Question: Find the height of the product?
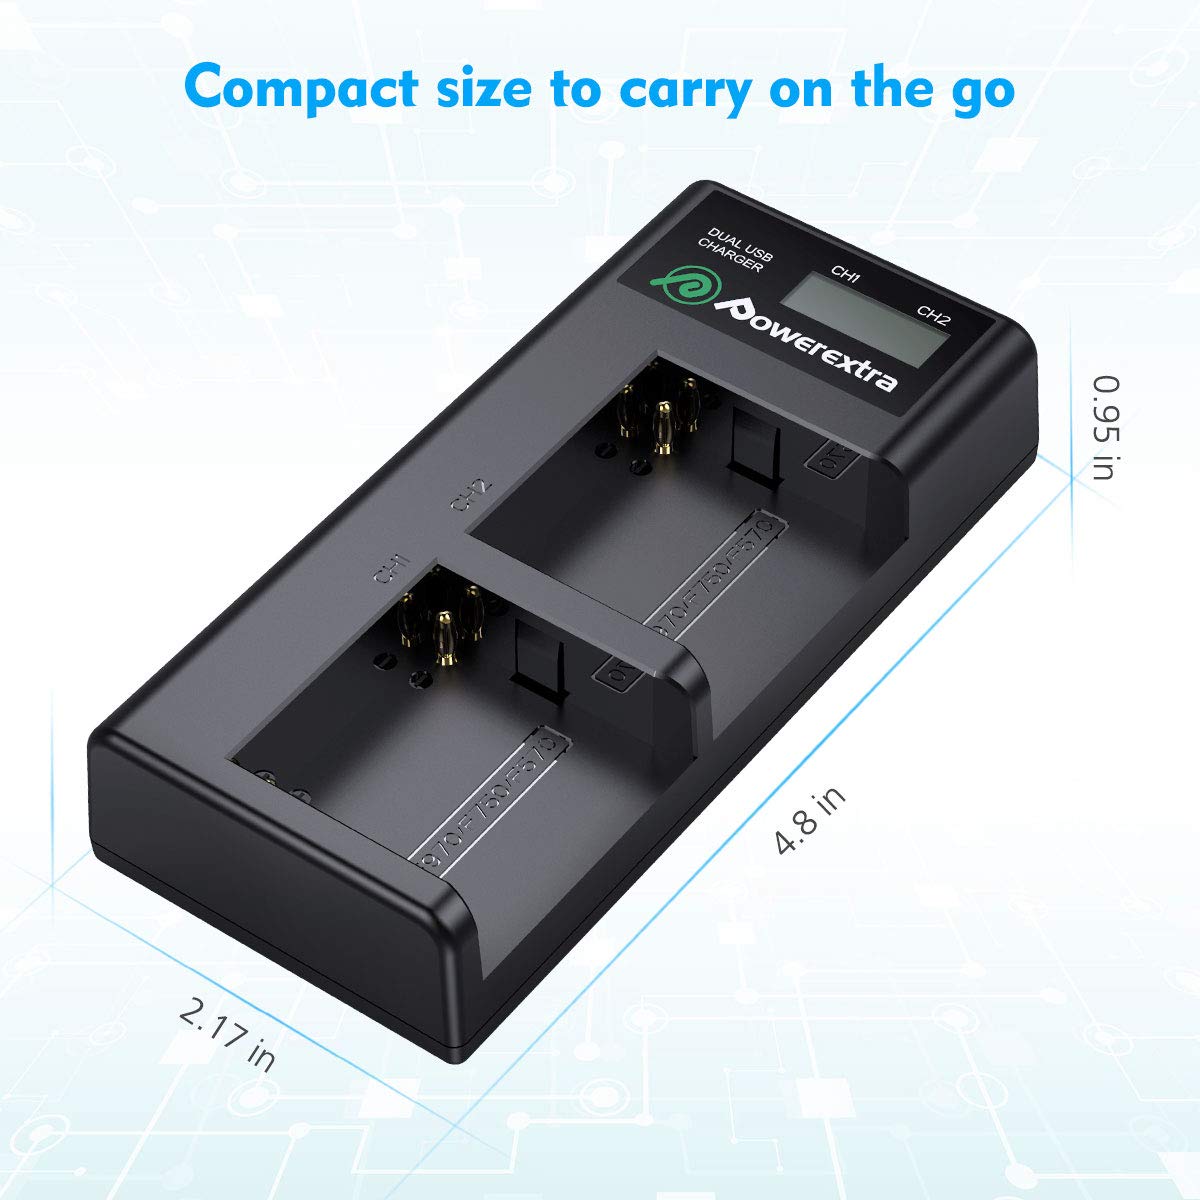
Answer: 0.95 inch